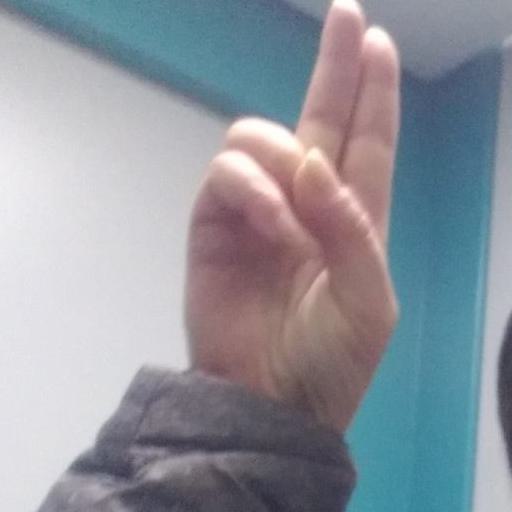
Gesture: two_up